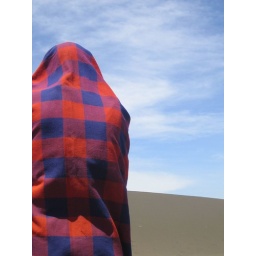
2 mysterious free standing sand dunes that move with the wind @ 17m / year near the Olduvai Gorge.